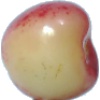
Label: Cherry Rainier 1